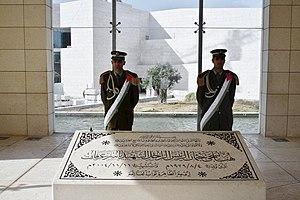
Tombe gardée de Yasser Arafat dans le mausolée où il est inhumé à Ramallah, le gouvernement israélien ayant refusé qu’il soit enterré à Jérusalem.
Ramallah est la capitale administrative de facto de l'Autorité palestinienne, située dans la zone de collines du centre de la Cisjordanie, à environ 15 km au nord de Jérusalem. L'altitude moyenne de la ville est de 900 m.